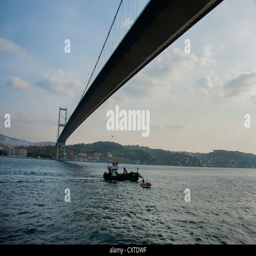
the flag on a cruise - ship passing suspension bridge